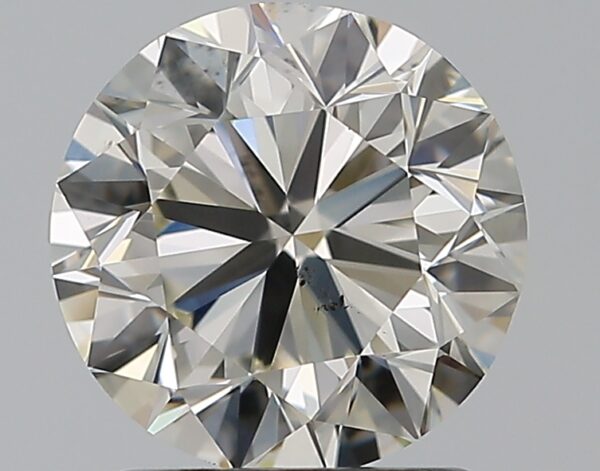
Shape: round
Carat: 1.5
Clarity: VS2
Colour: K
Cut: VG
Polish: EX
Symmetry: VG
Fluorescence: F
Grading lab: GIA
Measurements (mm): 7.07 x 7.14 x 4.54